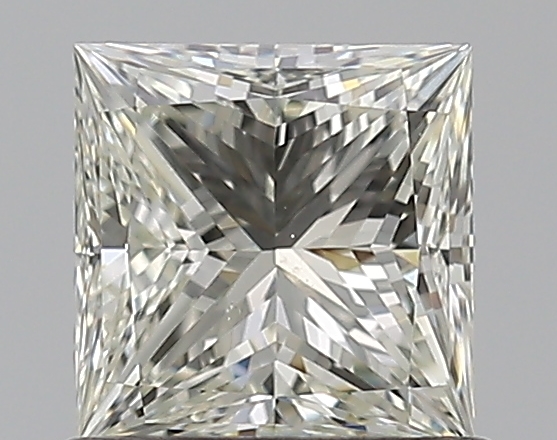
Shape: princess
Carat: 0.72
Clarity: VS2
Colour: K
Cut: EX
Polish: EX
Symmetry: VG
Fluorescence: N
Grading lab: GIA
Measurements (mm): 5.07 x 4.96 x 3.48